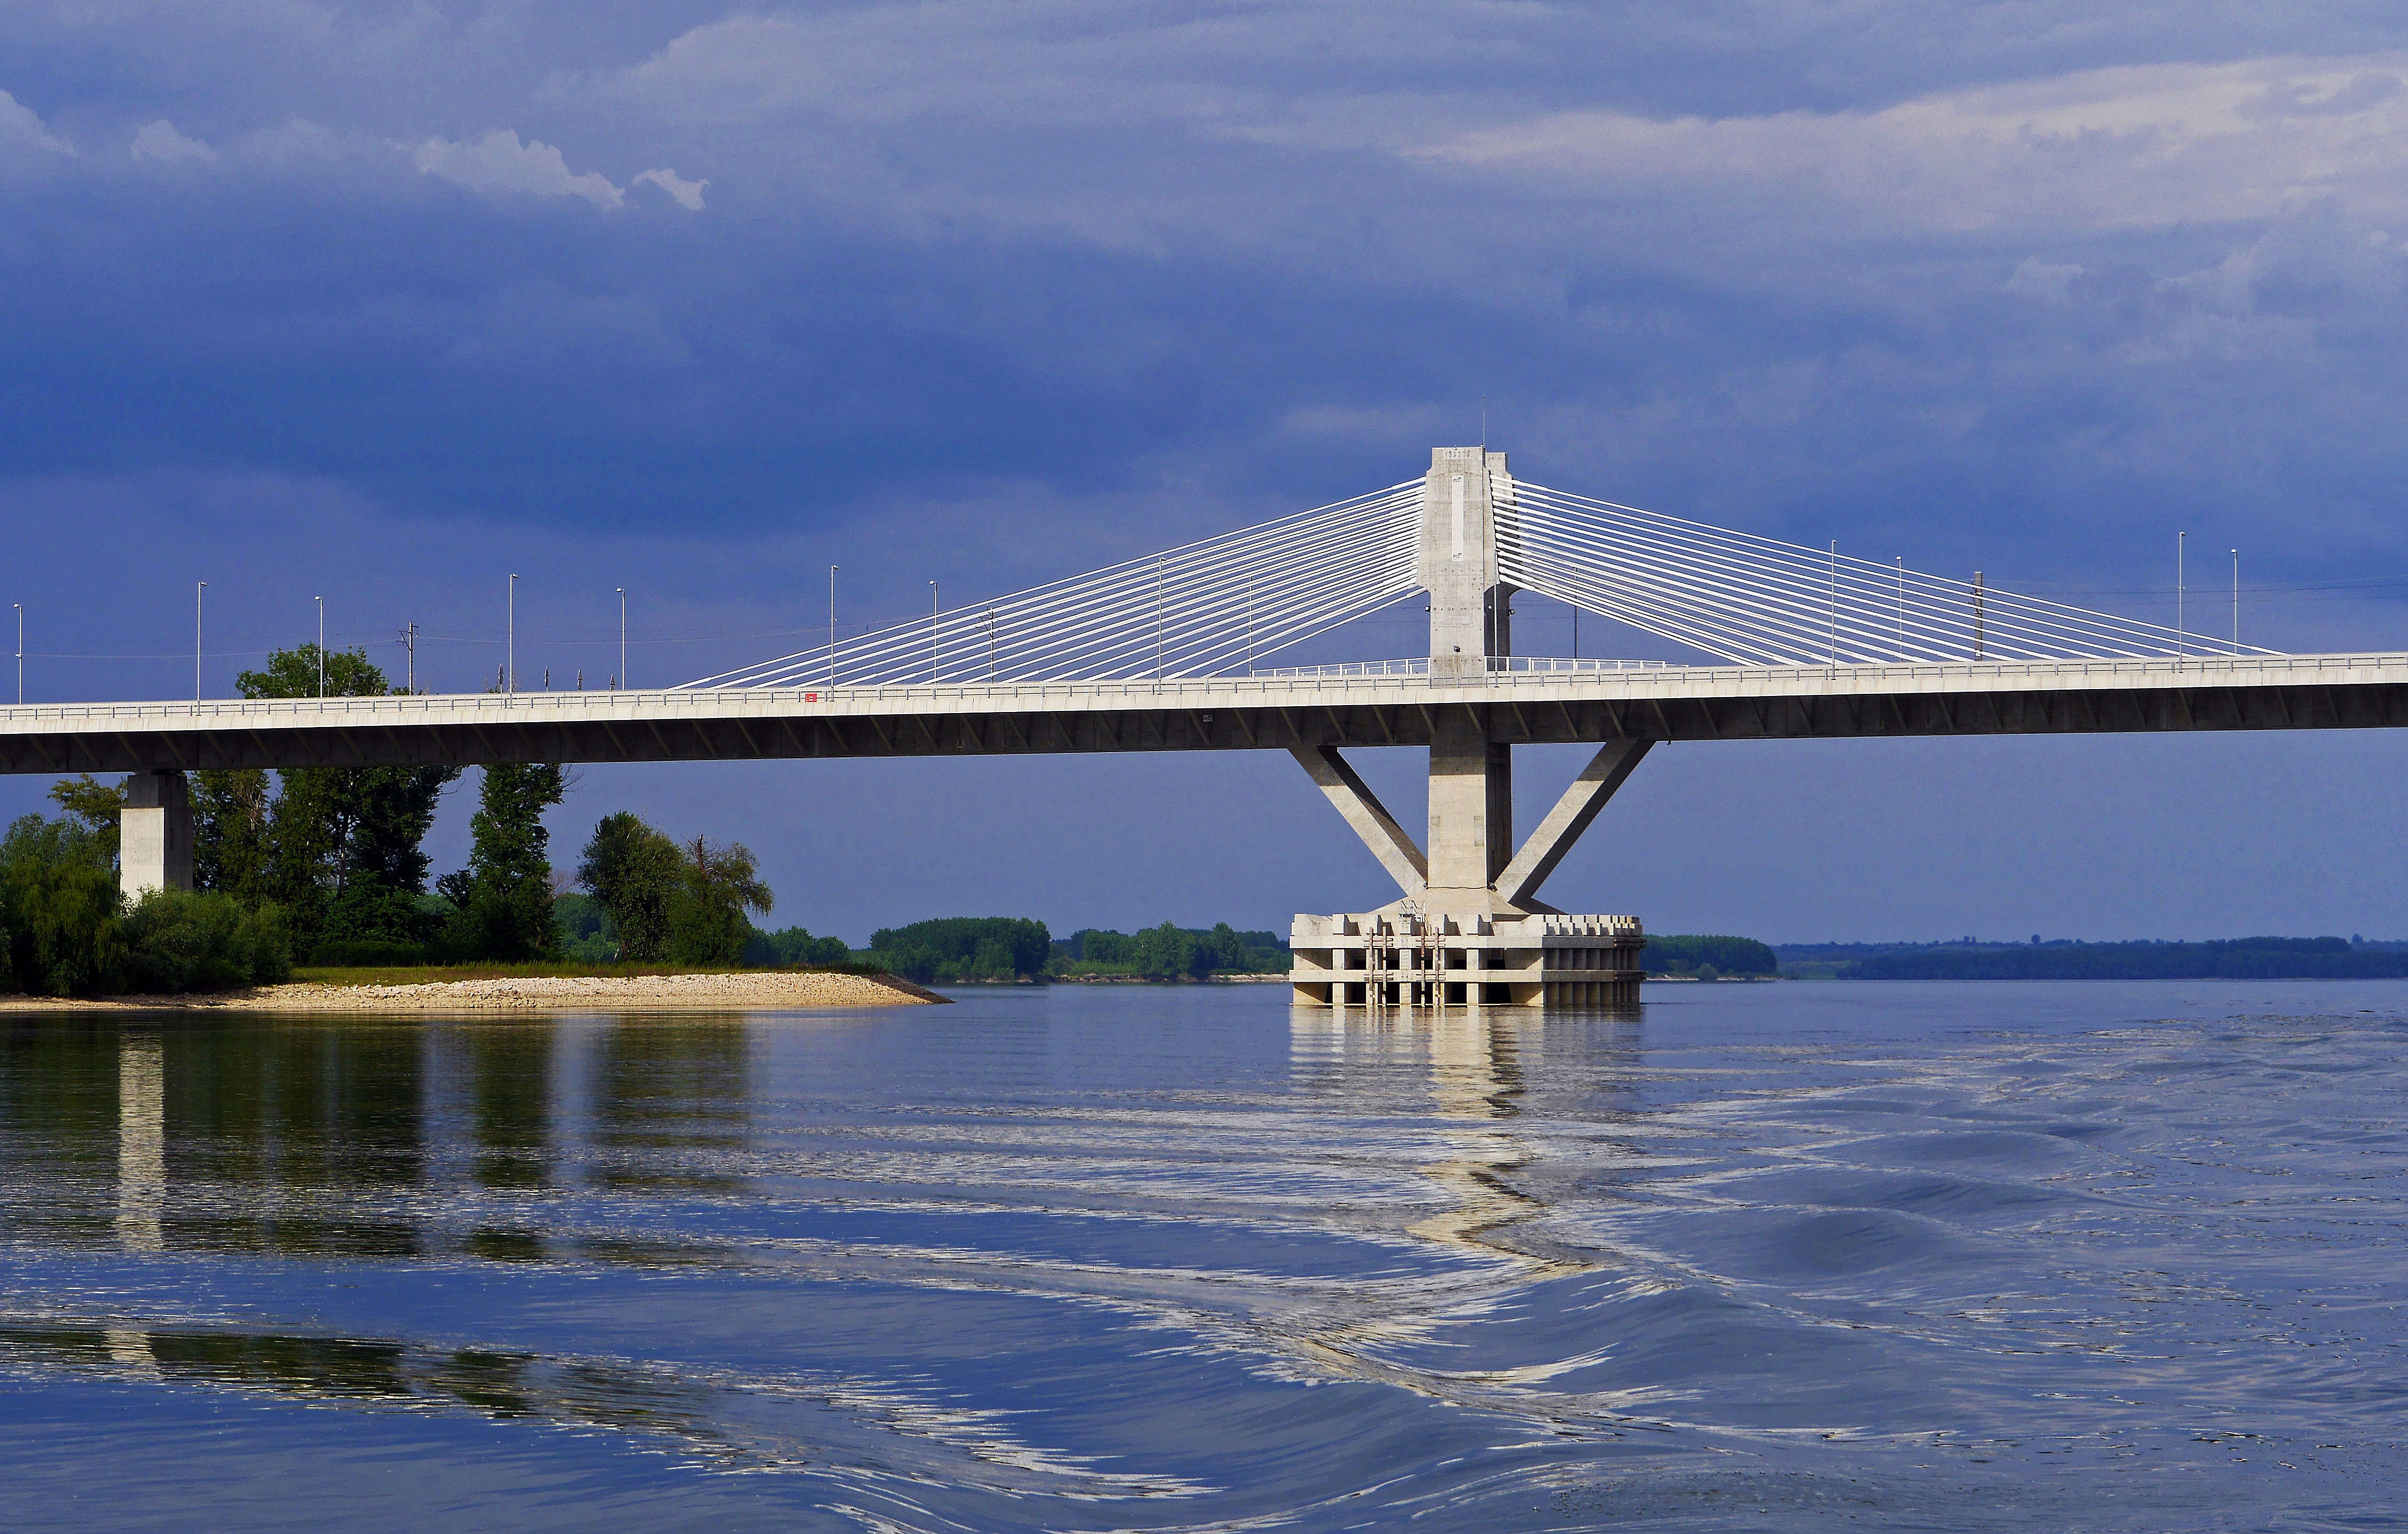
white, bridge, river, reflection, blue, current, pylon, danube, eu, romania, bulgaria, structural, voltage, sand beach, cable stayed bridge, european union, danube bridge, impact protection, single carrier, underflow, vidin, suspension wires, calafat, new europe, concrete structure, nonbuilding structure